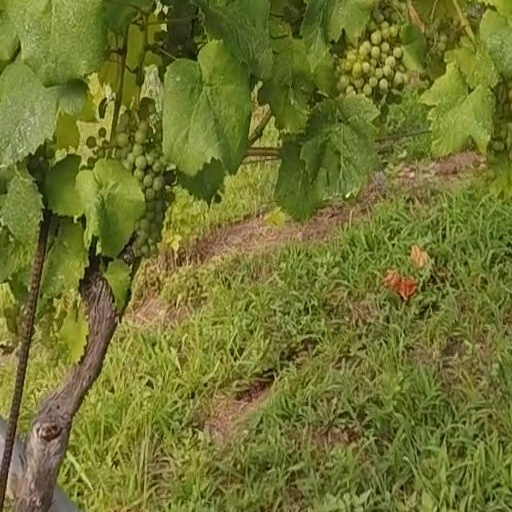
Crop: grape